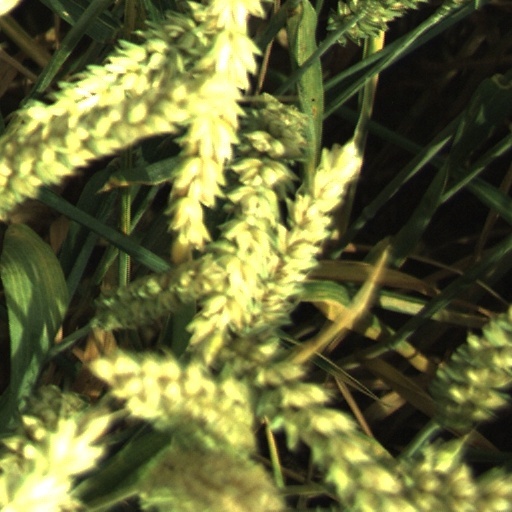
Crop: wheat